SunPCi

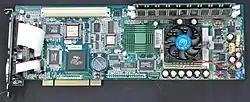
SunPCi card with 400 MHz processor

SunPCi is a series of single-board computers with a connector that effectively allows a PC motherboard to be fitted in Sun Microsystems SPARC-based workstations based on the PCI architecture adding the capability for the workstation to act as a 'IBM PC compatible' computer. The Sun PCi cards included an x86 processor, RAM, expansion ports, and an onboard graphics controller, allowing a complete Wintel operating environment on a Solaris system. The SunPCi software running on Solaris emulates the disk drives that contain the PC filesystem. The PC software running on the embedded hardware is displayed in an X window on the host desktop; there is also a connector on the edge of the board that can optionally be used to connect a PC monitor.